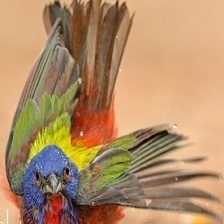
Species: PAINTED BUNTING
Scientific name: PASSERINA CIRIS
ImageNet parent category: indigo_bunting